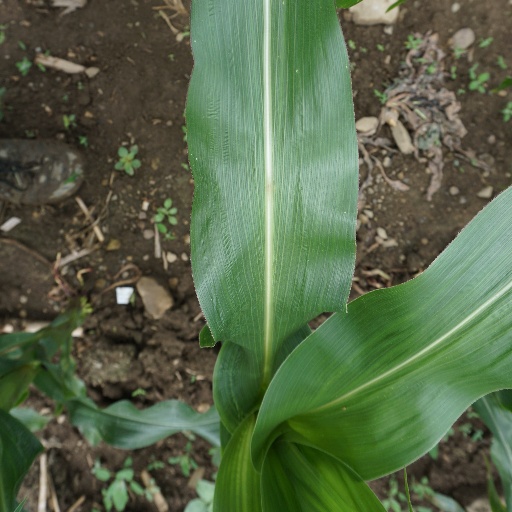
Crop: maize; corn